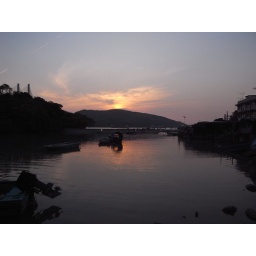
Taken in Ma Wan District with some boats and old house built beside water of residents of Ma Wan